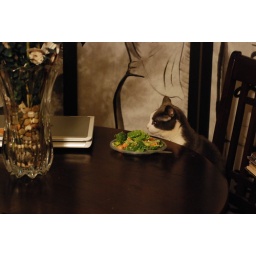
Wtf is this. I don't eat green things, unless they are coated in dead animal or cheese!